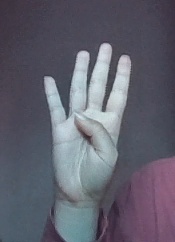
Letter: kaaf